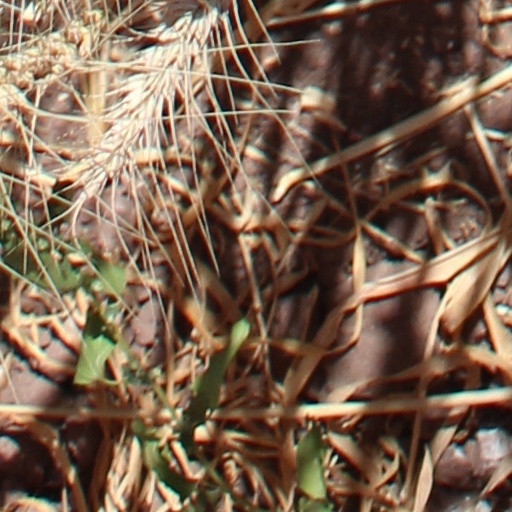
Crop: wheat